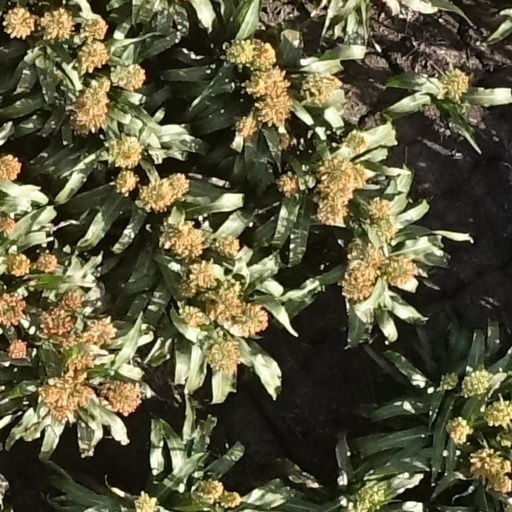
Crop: sorghum